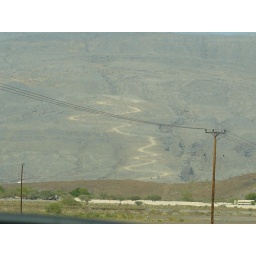
A road snaking up the mountains in the distance